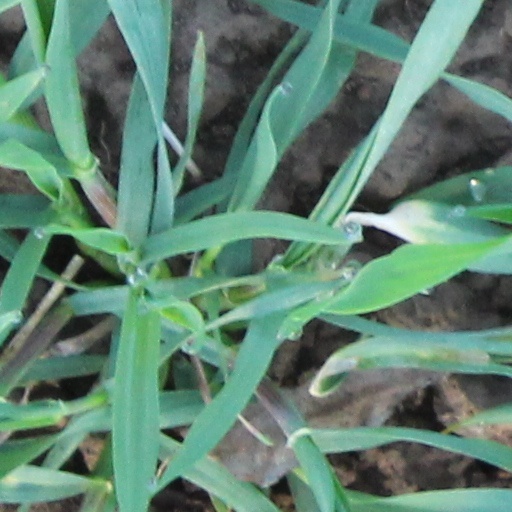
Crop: wheat